Tetricus I

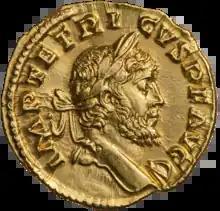
The obverse of an aureus featuring Tetricus I. Caption: IMP. TETRICVS P. F. AVG.

Gaius Pius Esuvius Tetricus was a Gallo-Roman nobleman who ruled as emperor of the Gallic Empire from 271 to 274 AD. He was originally the (provincial governor) of Gallia Aquitania and became emperor after the murder of Emperor Victorinus in 271, with the support of Victorinus's mother, Victoria. During his reign, he faced external pressure from Germanic raiders, who pillaged the eastern and northern parts of his empire, and the Roman Empire, from which the Gallic Empire had seceded. He also faced increasing internal pressure, which led him to declare his son, Tetricus II, in 273 and possibly co-emperor in 274, although this is debated. The Roman emperor Aurelian invaded in 273 or 274, leading to the Battle of Châlons, at which Tetricus surrendered. Whether this capitulation was the result of a secret agreement between Tetricus and Aurelian or that surrender was necessary after his defeat is debated. Aurelian spared Tetricus, and made him a senator and the (governor) of Lucania et Bruttium. Tetricus died of natural causes a few years after 274.